Falling Cat

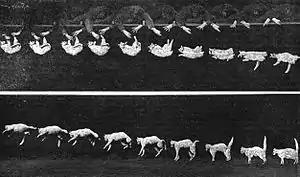
"Falling Cat" 1894

Falling Cat is an 1894 chronophotographic image produced by Étienne-Jules Marey, a French scientist. It was the third film that came out in the 19th century filmed in a public park, Bois de Boulogne in Paris, and released in France. It is believed to be the first motion picture in history to show a live cat. The film consists solely of the feline falling down and landing on its feet.